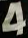
Number: 4